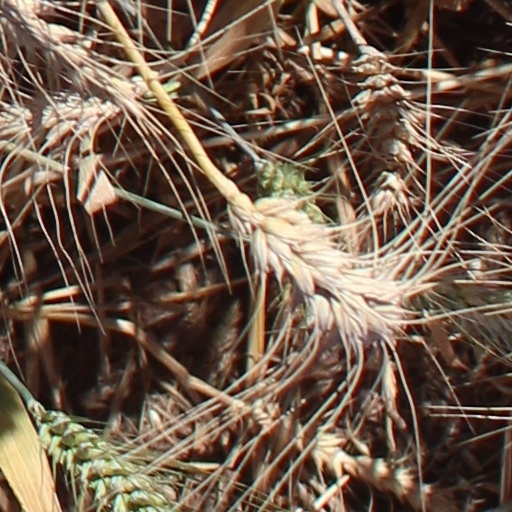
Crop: wheat